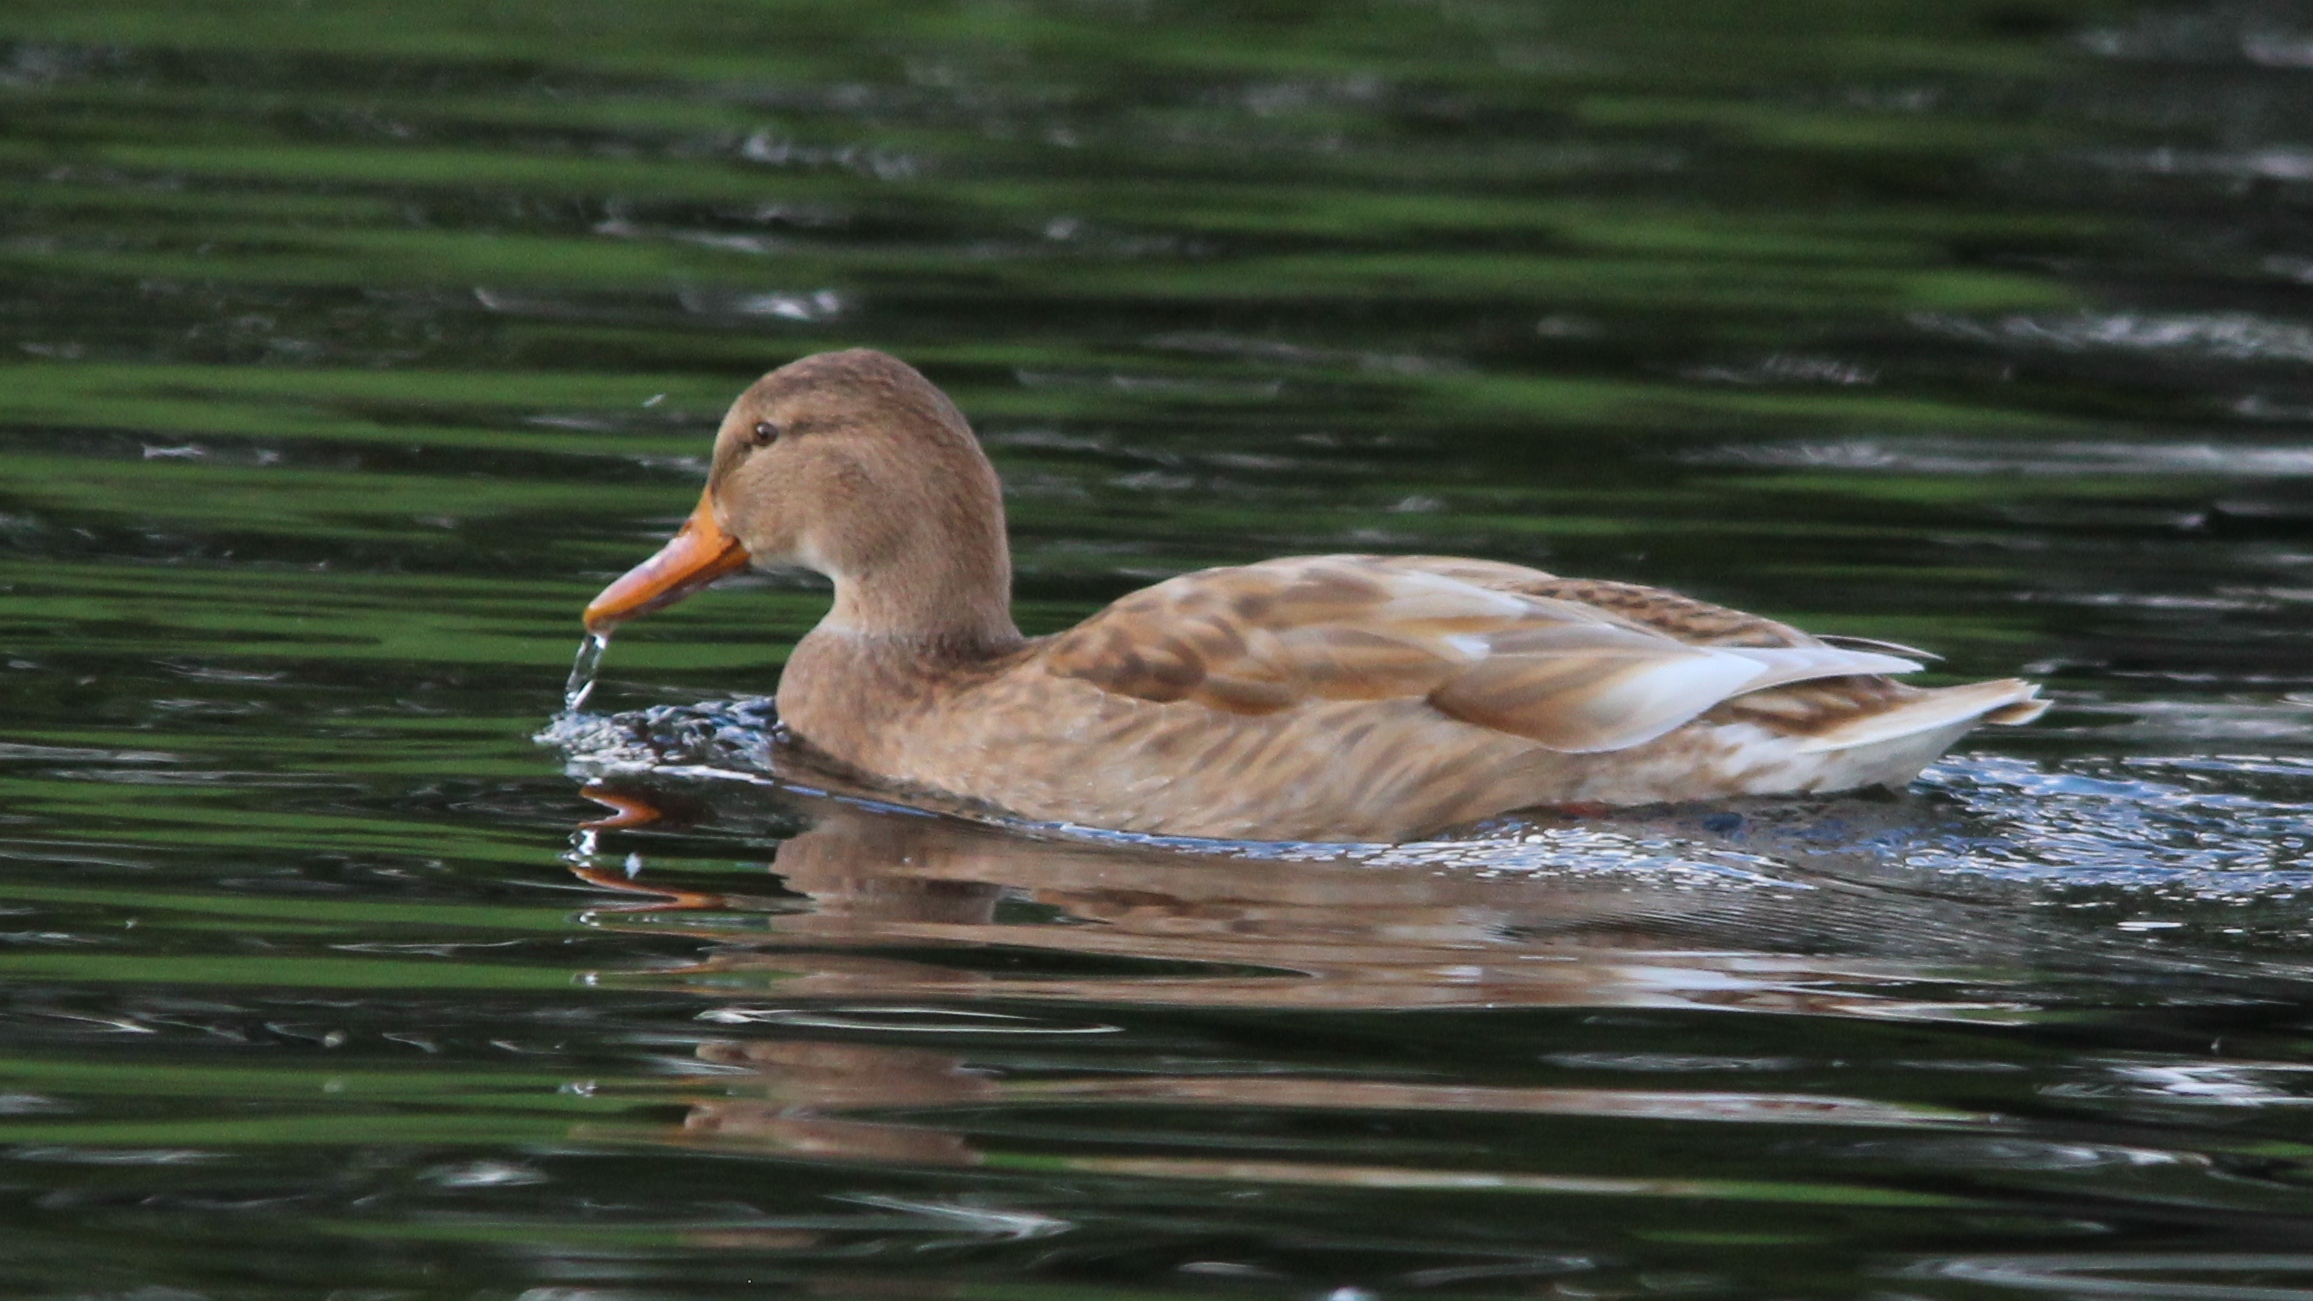
nature, bird, wing, wildlife, beak, autumn, fauna, 2016, duck, vertebrate, waterfowl, water bird, mallard, canard, wildfowl, cheshireeast, autumn2016, redesmere, siddington, capesthorne, ducks geese and swans, seaduck